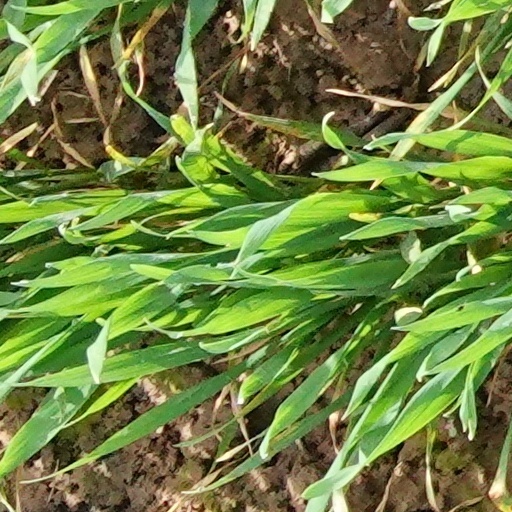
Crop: wheat